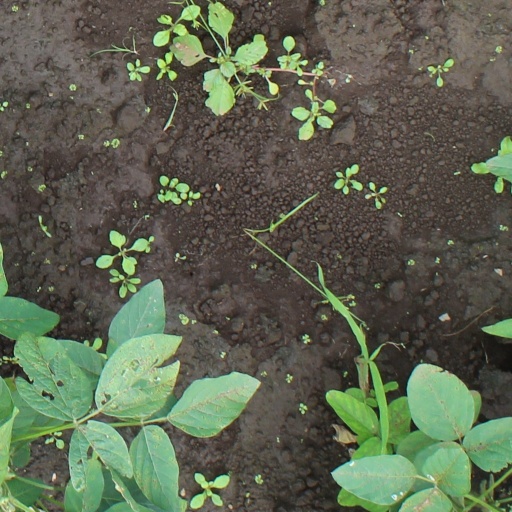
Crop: soybean